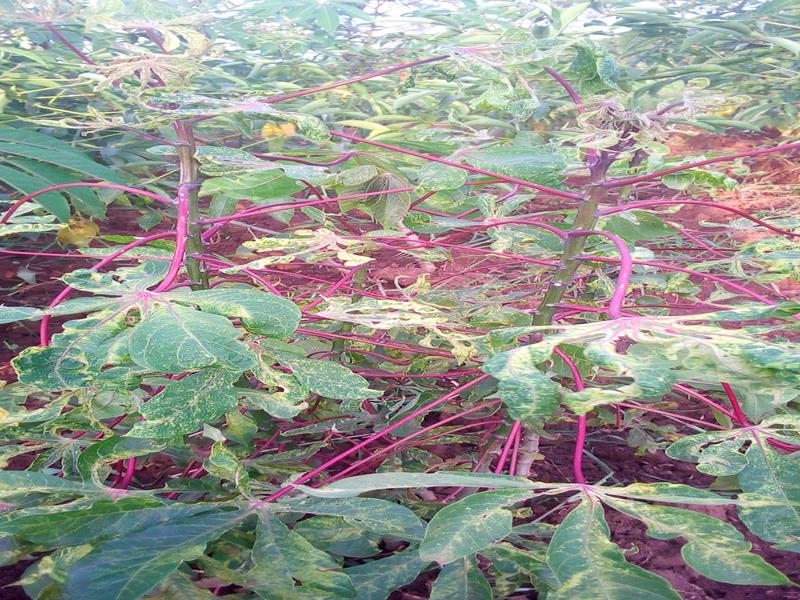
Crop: cassava
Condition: green_mottle